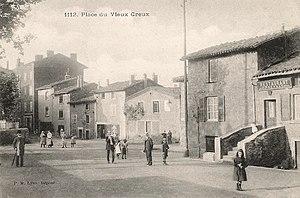
Izieux (Saint-Chamond), place du Vieux Creux. Vers 1905.
Pierre Joannon est un homme politique français, maire d'Izieux de 1904 à 1935, et conseiller général de la Loire entre 1904 et 1919. Il était industriel, fabricant de lacets.